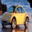
Label: automobile